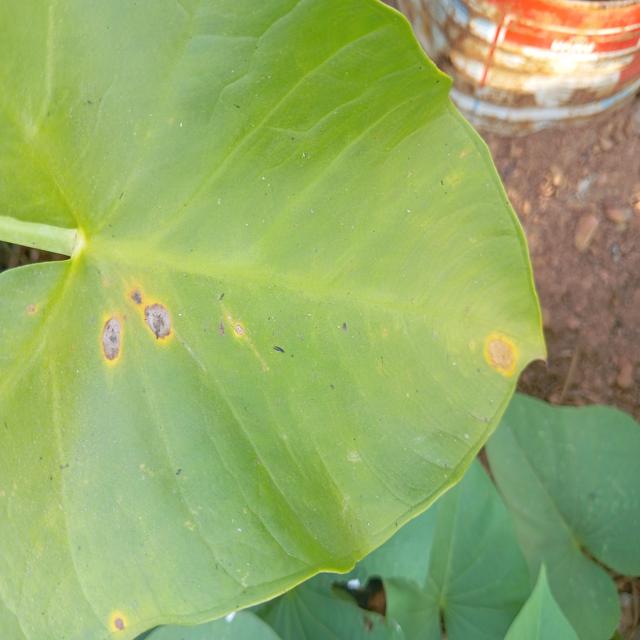
Label: Early_Blight